Liu Sheng, Prince of Zhongshan

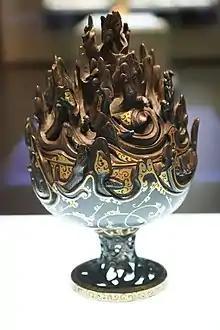
Bronze incense burner inlaid with gold; from the tomb of Liu Sheng, Prince of Zhongshan, at Hebei Mancheng, Western Han period, 2nd century BC

Liu Sheng's tomb was discovered in 1968 by Wang Zhongshu at Mancheng in the Hebei Province, west of Beijing. He was buried along with his wife, Dou Wan. It was the first undisturbed Western Han tomb discovered. The two were buried in two caves inside a mountainside. Each cave contained two side rooms for storage, a rear chamber for the coffin, and a large central chamber with a tiled roof and wooden supports that has since collapsed. The tomb contained over 2,700 artifacts. In total, the following objects were excavated: